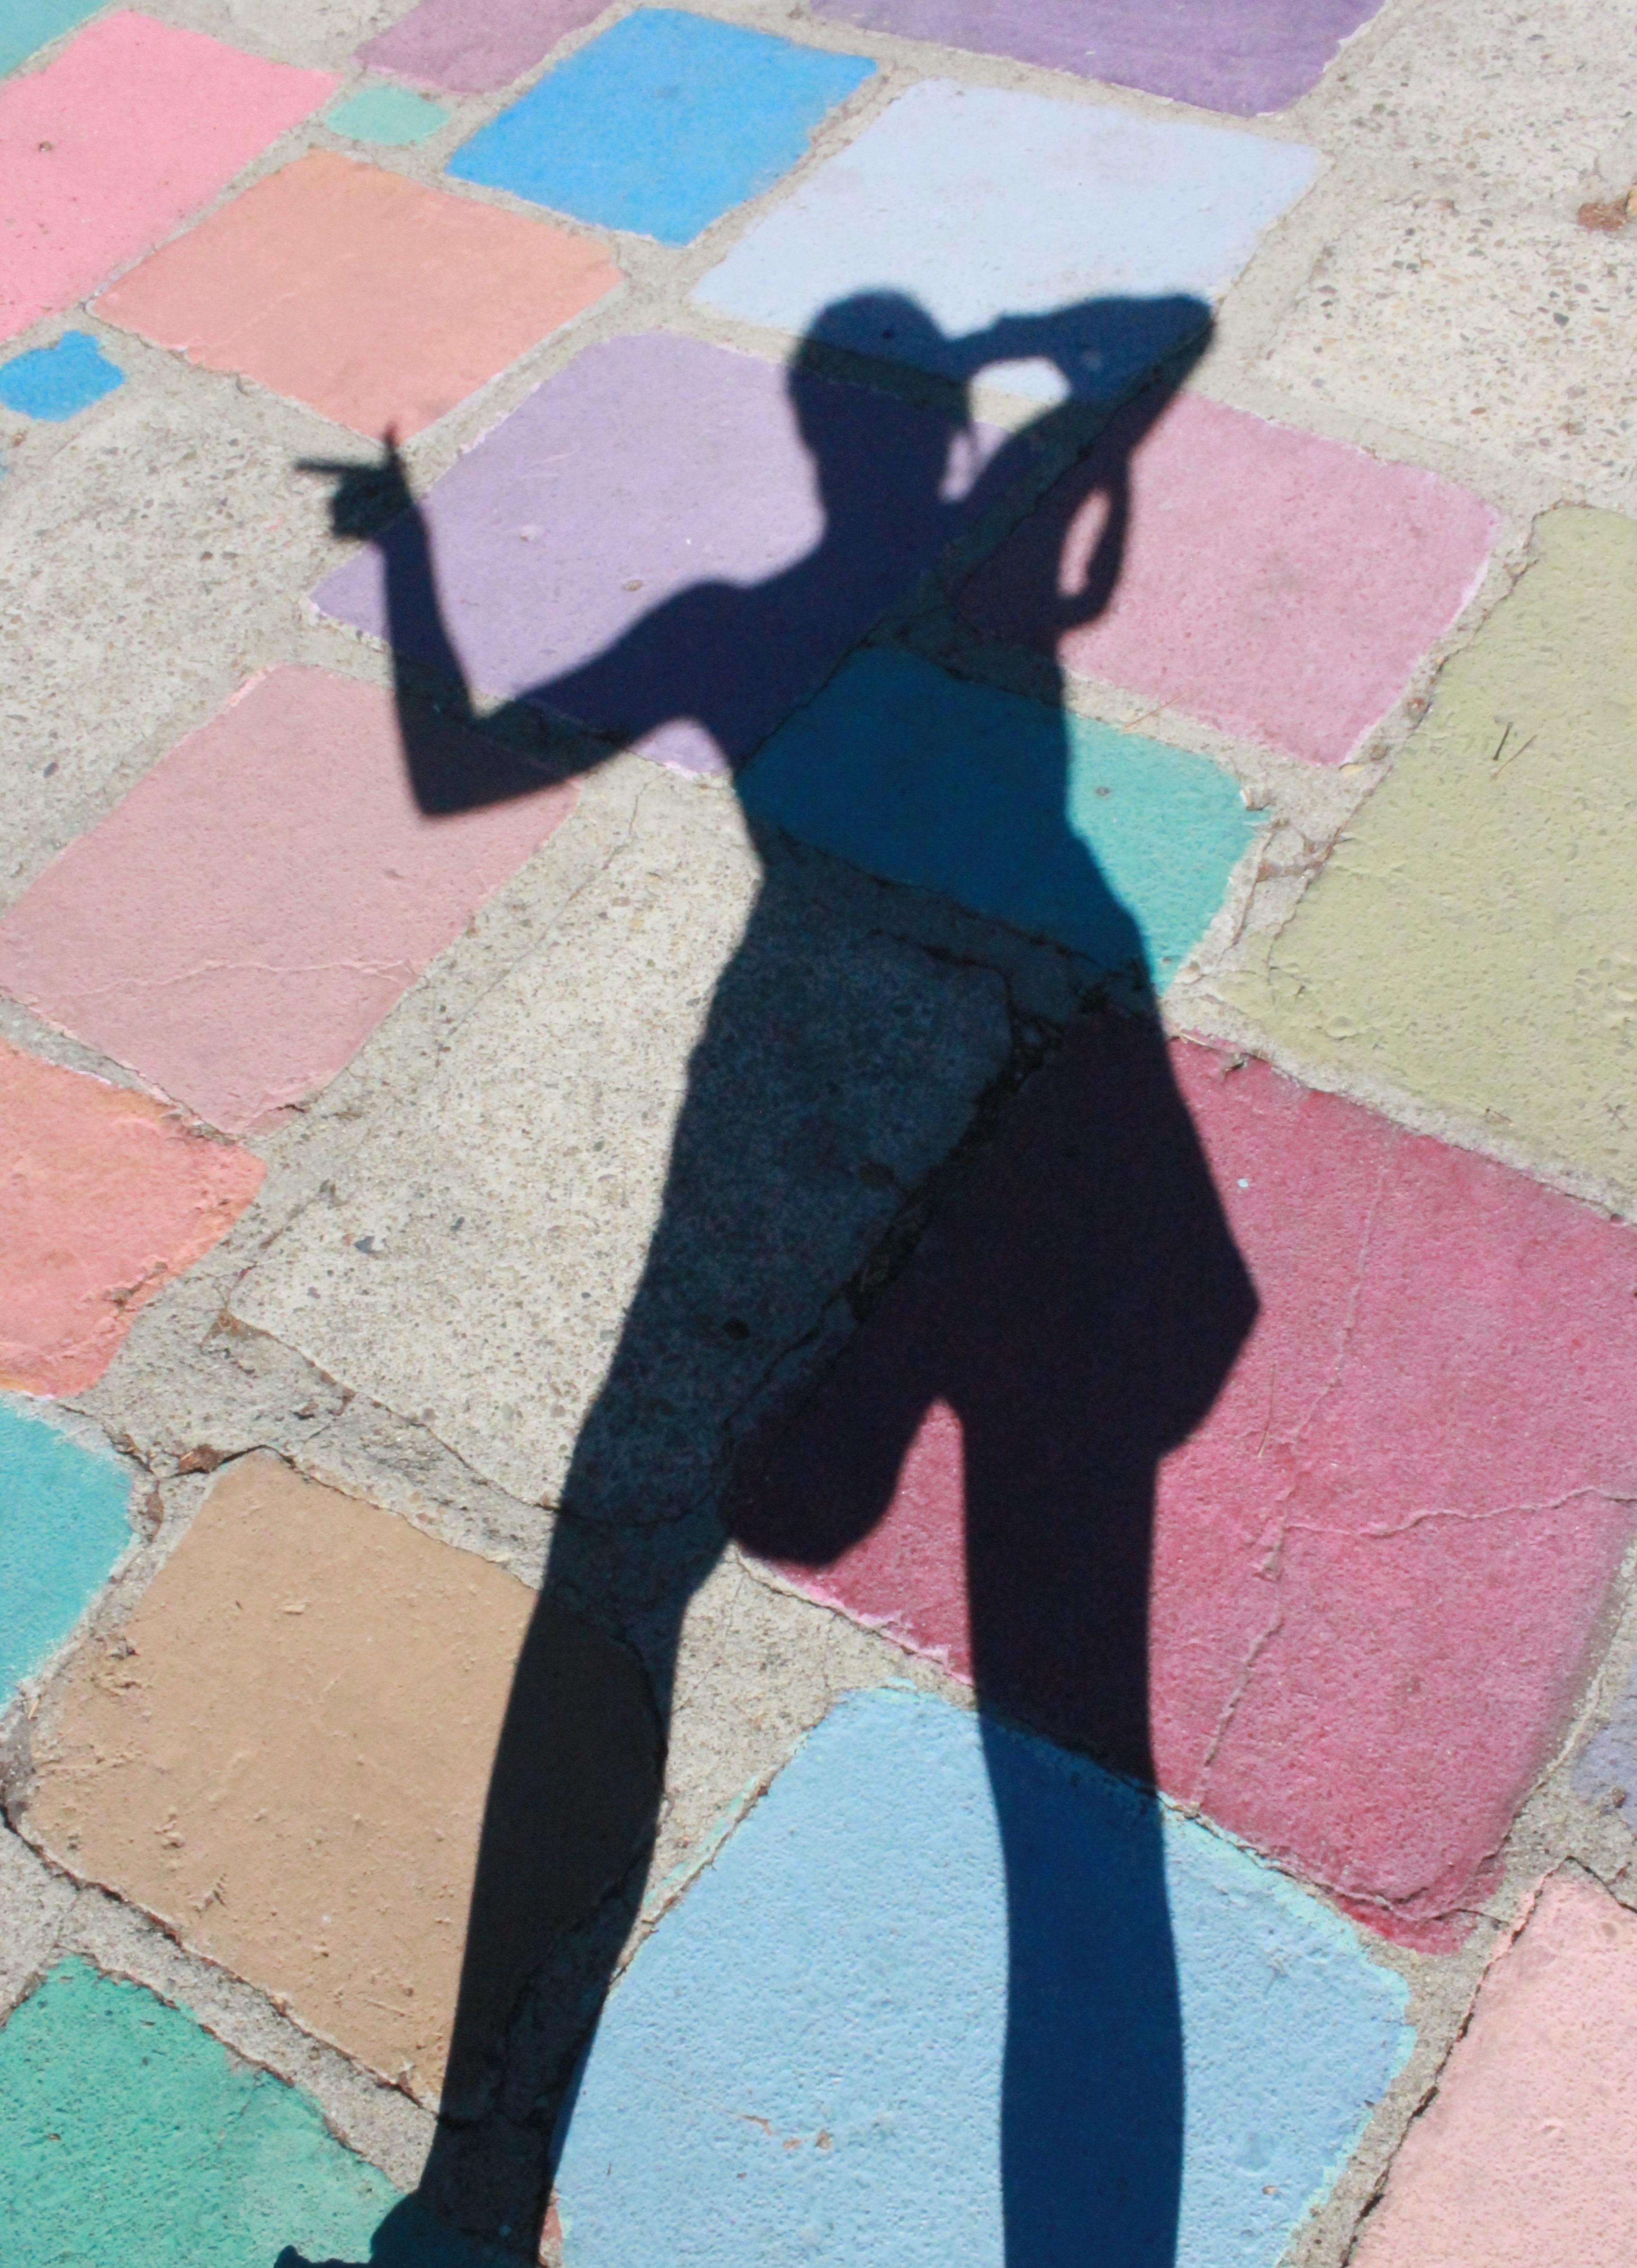
stone, color, shadow, blue, art, illustration, mural, character